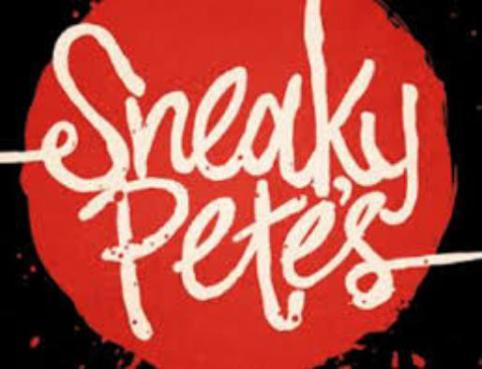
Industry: Others